Ted Kennedy (footballer)

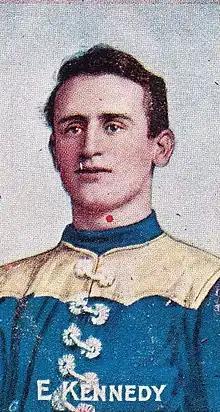
Cigarette card of Kennedy in 1908

Edwin Page "Ted" Kennedy (7 September 1877 – 23 July 1948) was an Australian rules footballer who played for Essendon and Carlton in the Victorian Football League (VFL) during the early 1900s. He was the brother of footballer and politician James Kennedy.